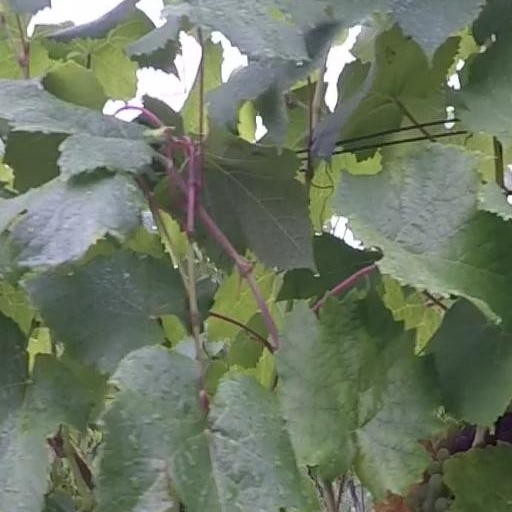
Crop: grape